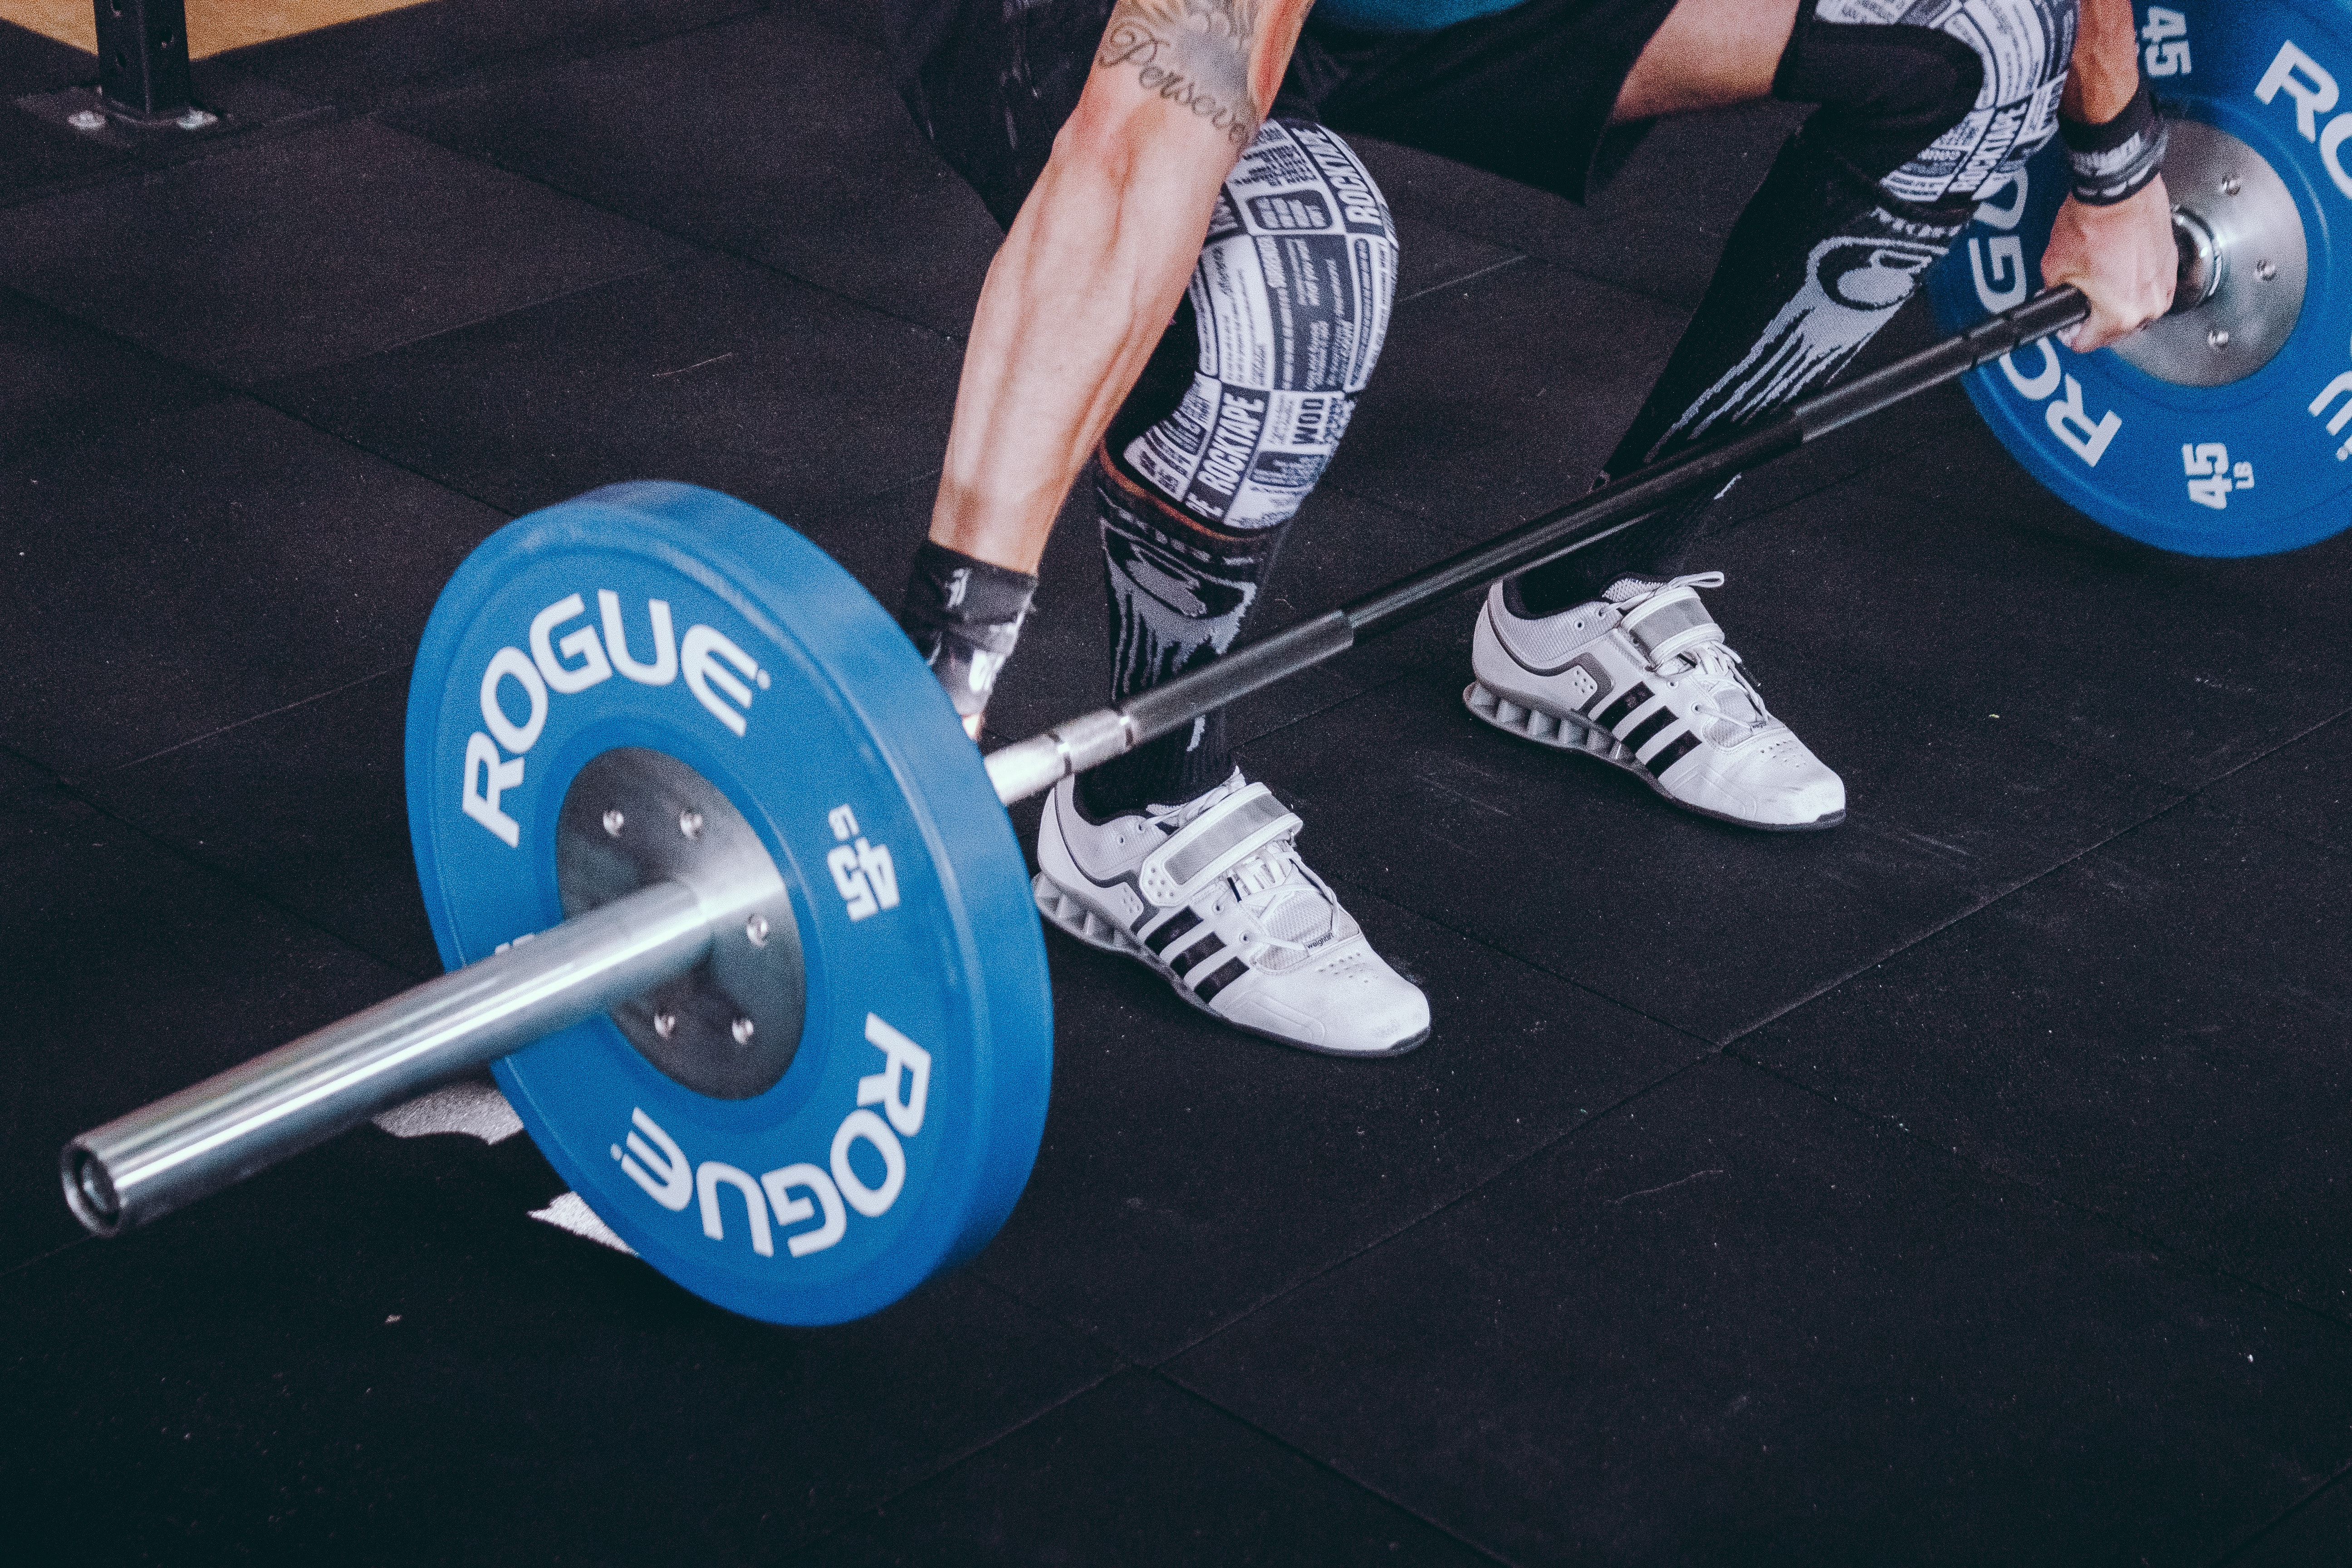
weights, exercise equipment, barbell, weightlifting, physical fitness, powerlifting, weightlifter, sports, weight training, strength training, individual sports, gym, arm, exercise, crossfit, sports equipment, Strength athletics, dumbbell, bodypump, Free weight bar, chest, deadlift, bodybuilding, human leg, sports training